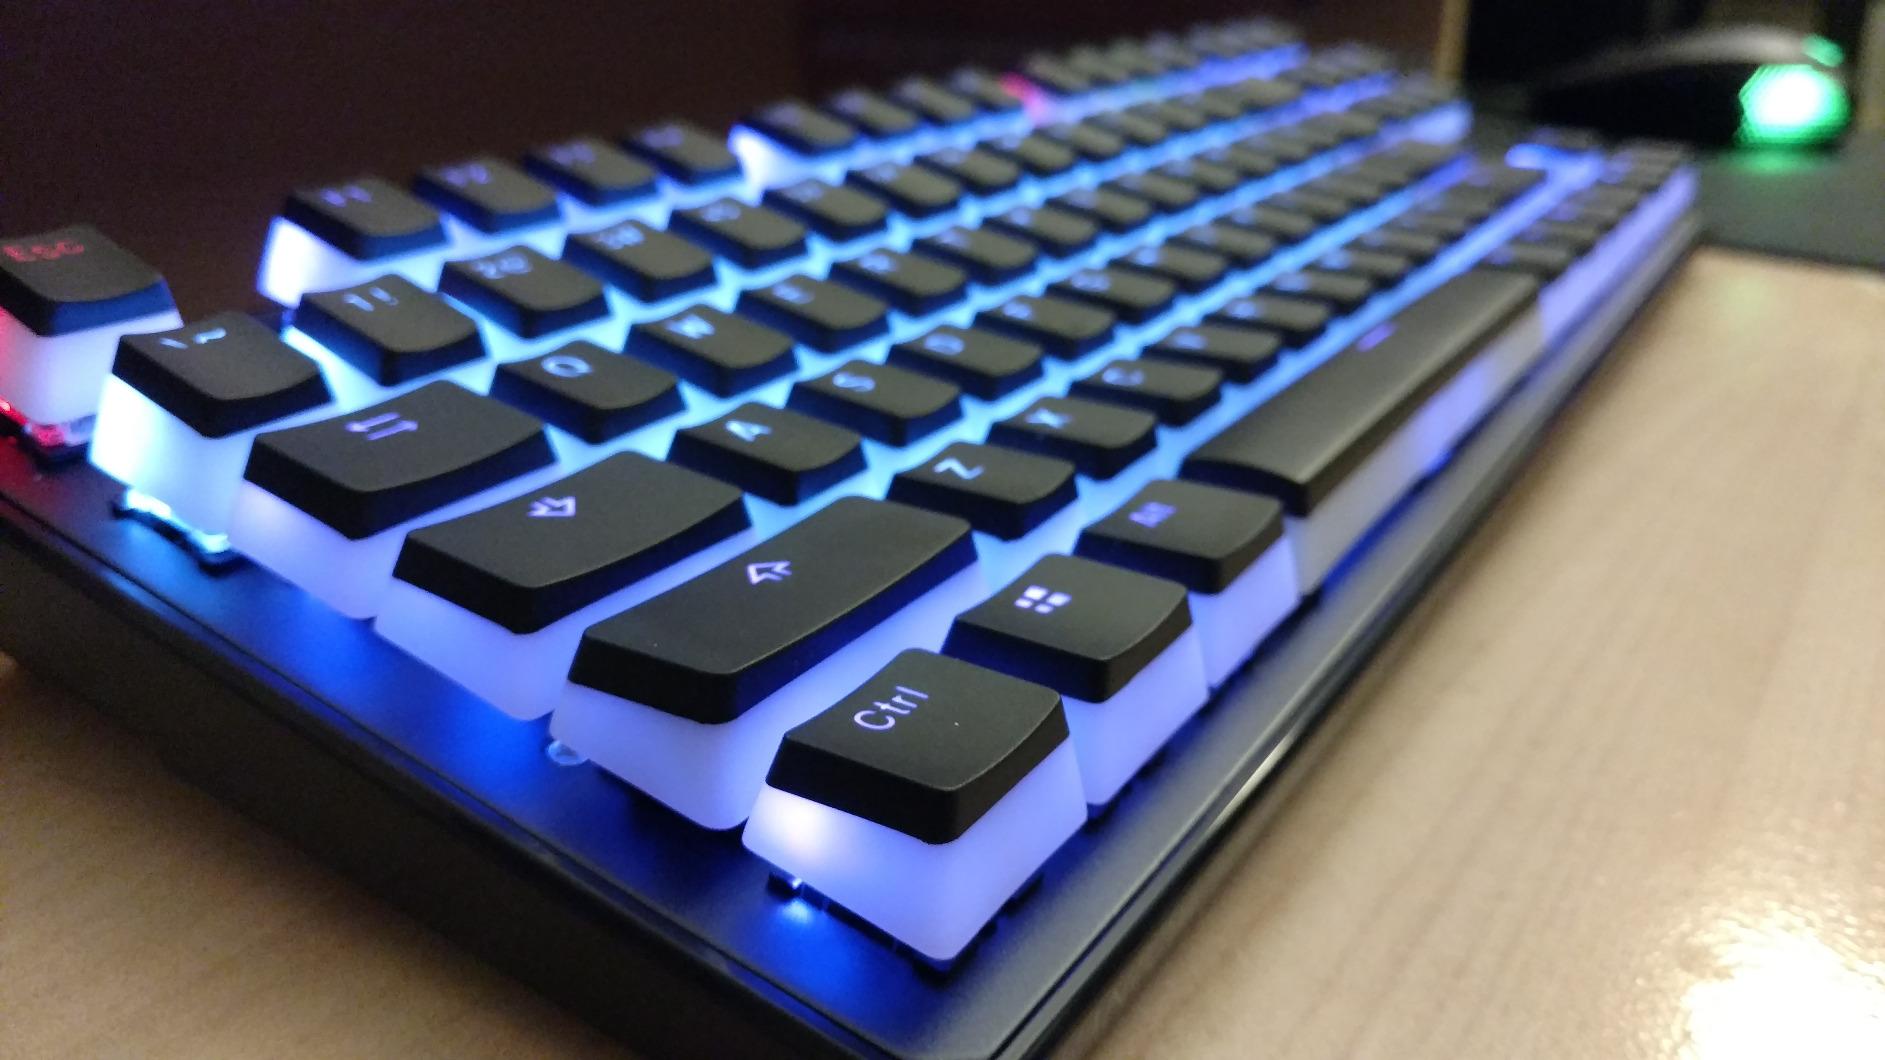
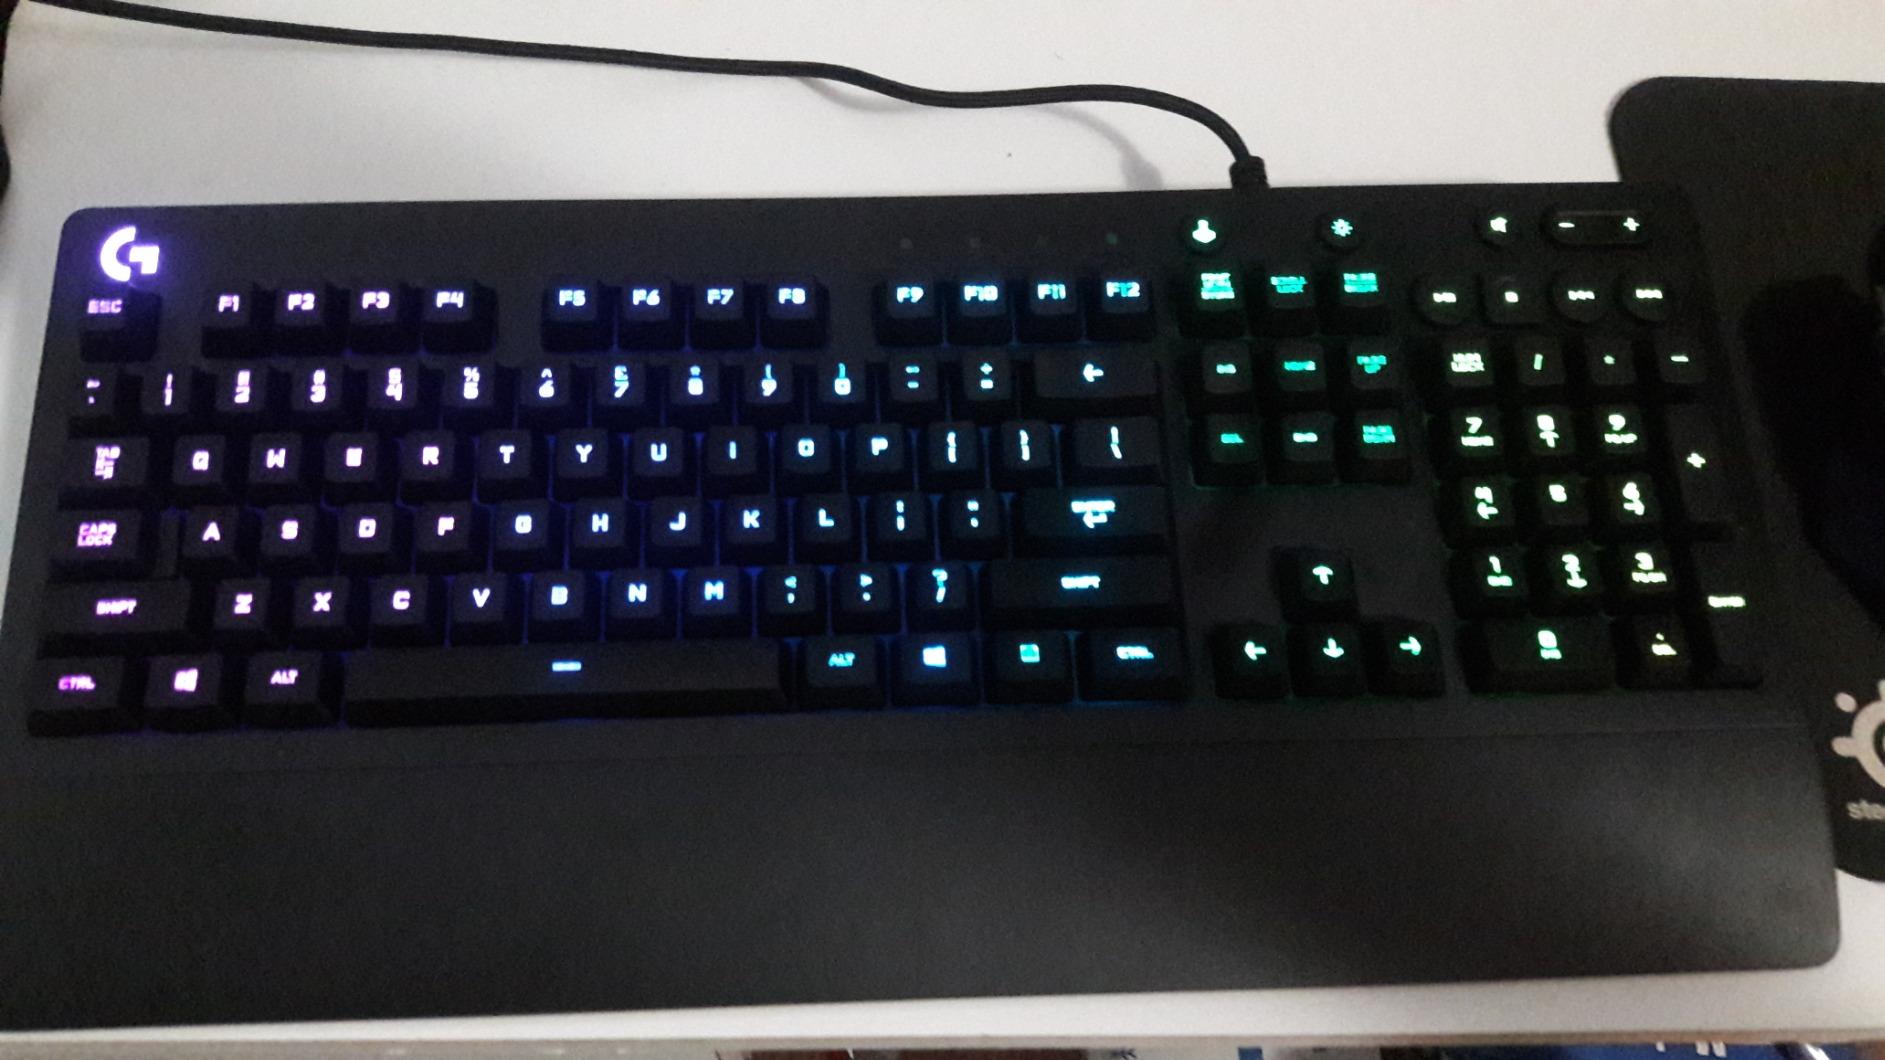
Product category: keyboard
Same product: no